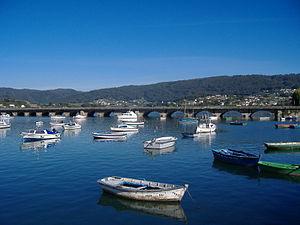
O Eume est une comarque de la province de La Corogne en Galice. La commune de Pontedeume est le chef lieu de la comarque
Pontedeume est une commune de la province de La Corogne en Espagne située dans la communauté autonome de Galice. La commune est située sur le Camino inglés, un des chemins secondaire du pèlerinage de Saint-Jacques-de-Compostelle qui commence à Ferrol.